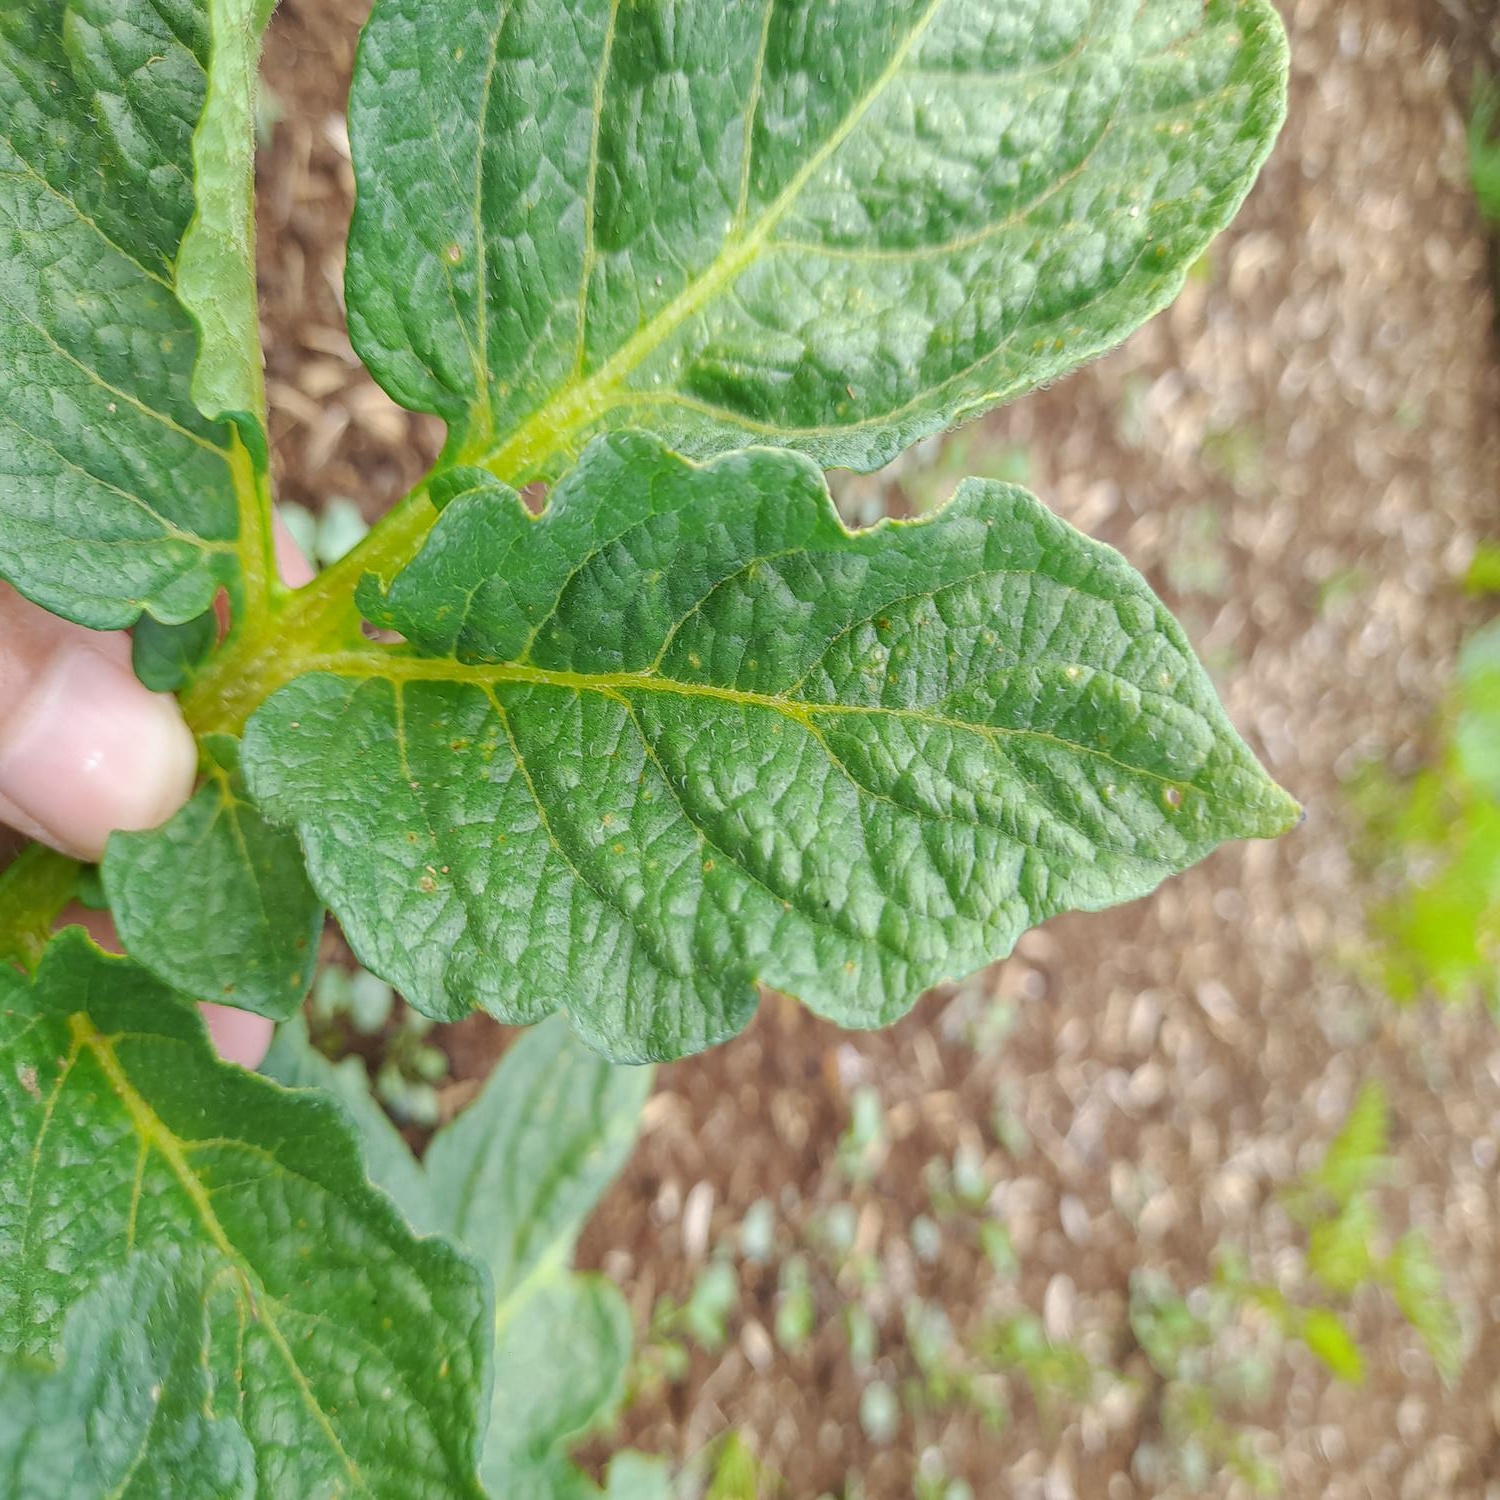
Etiqueta: Virus